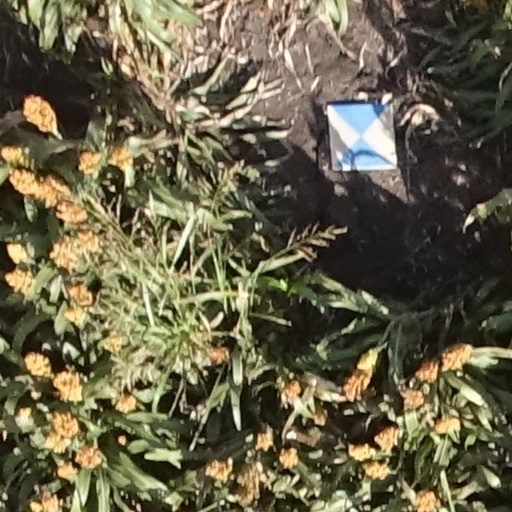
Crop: sorghum